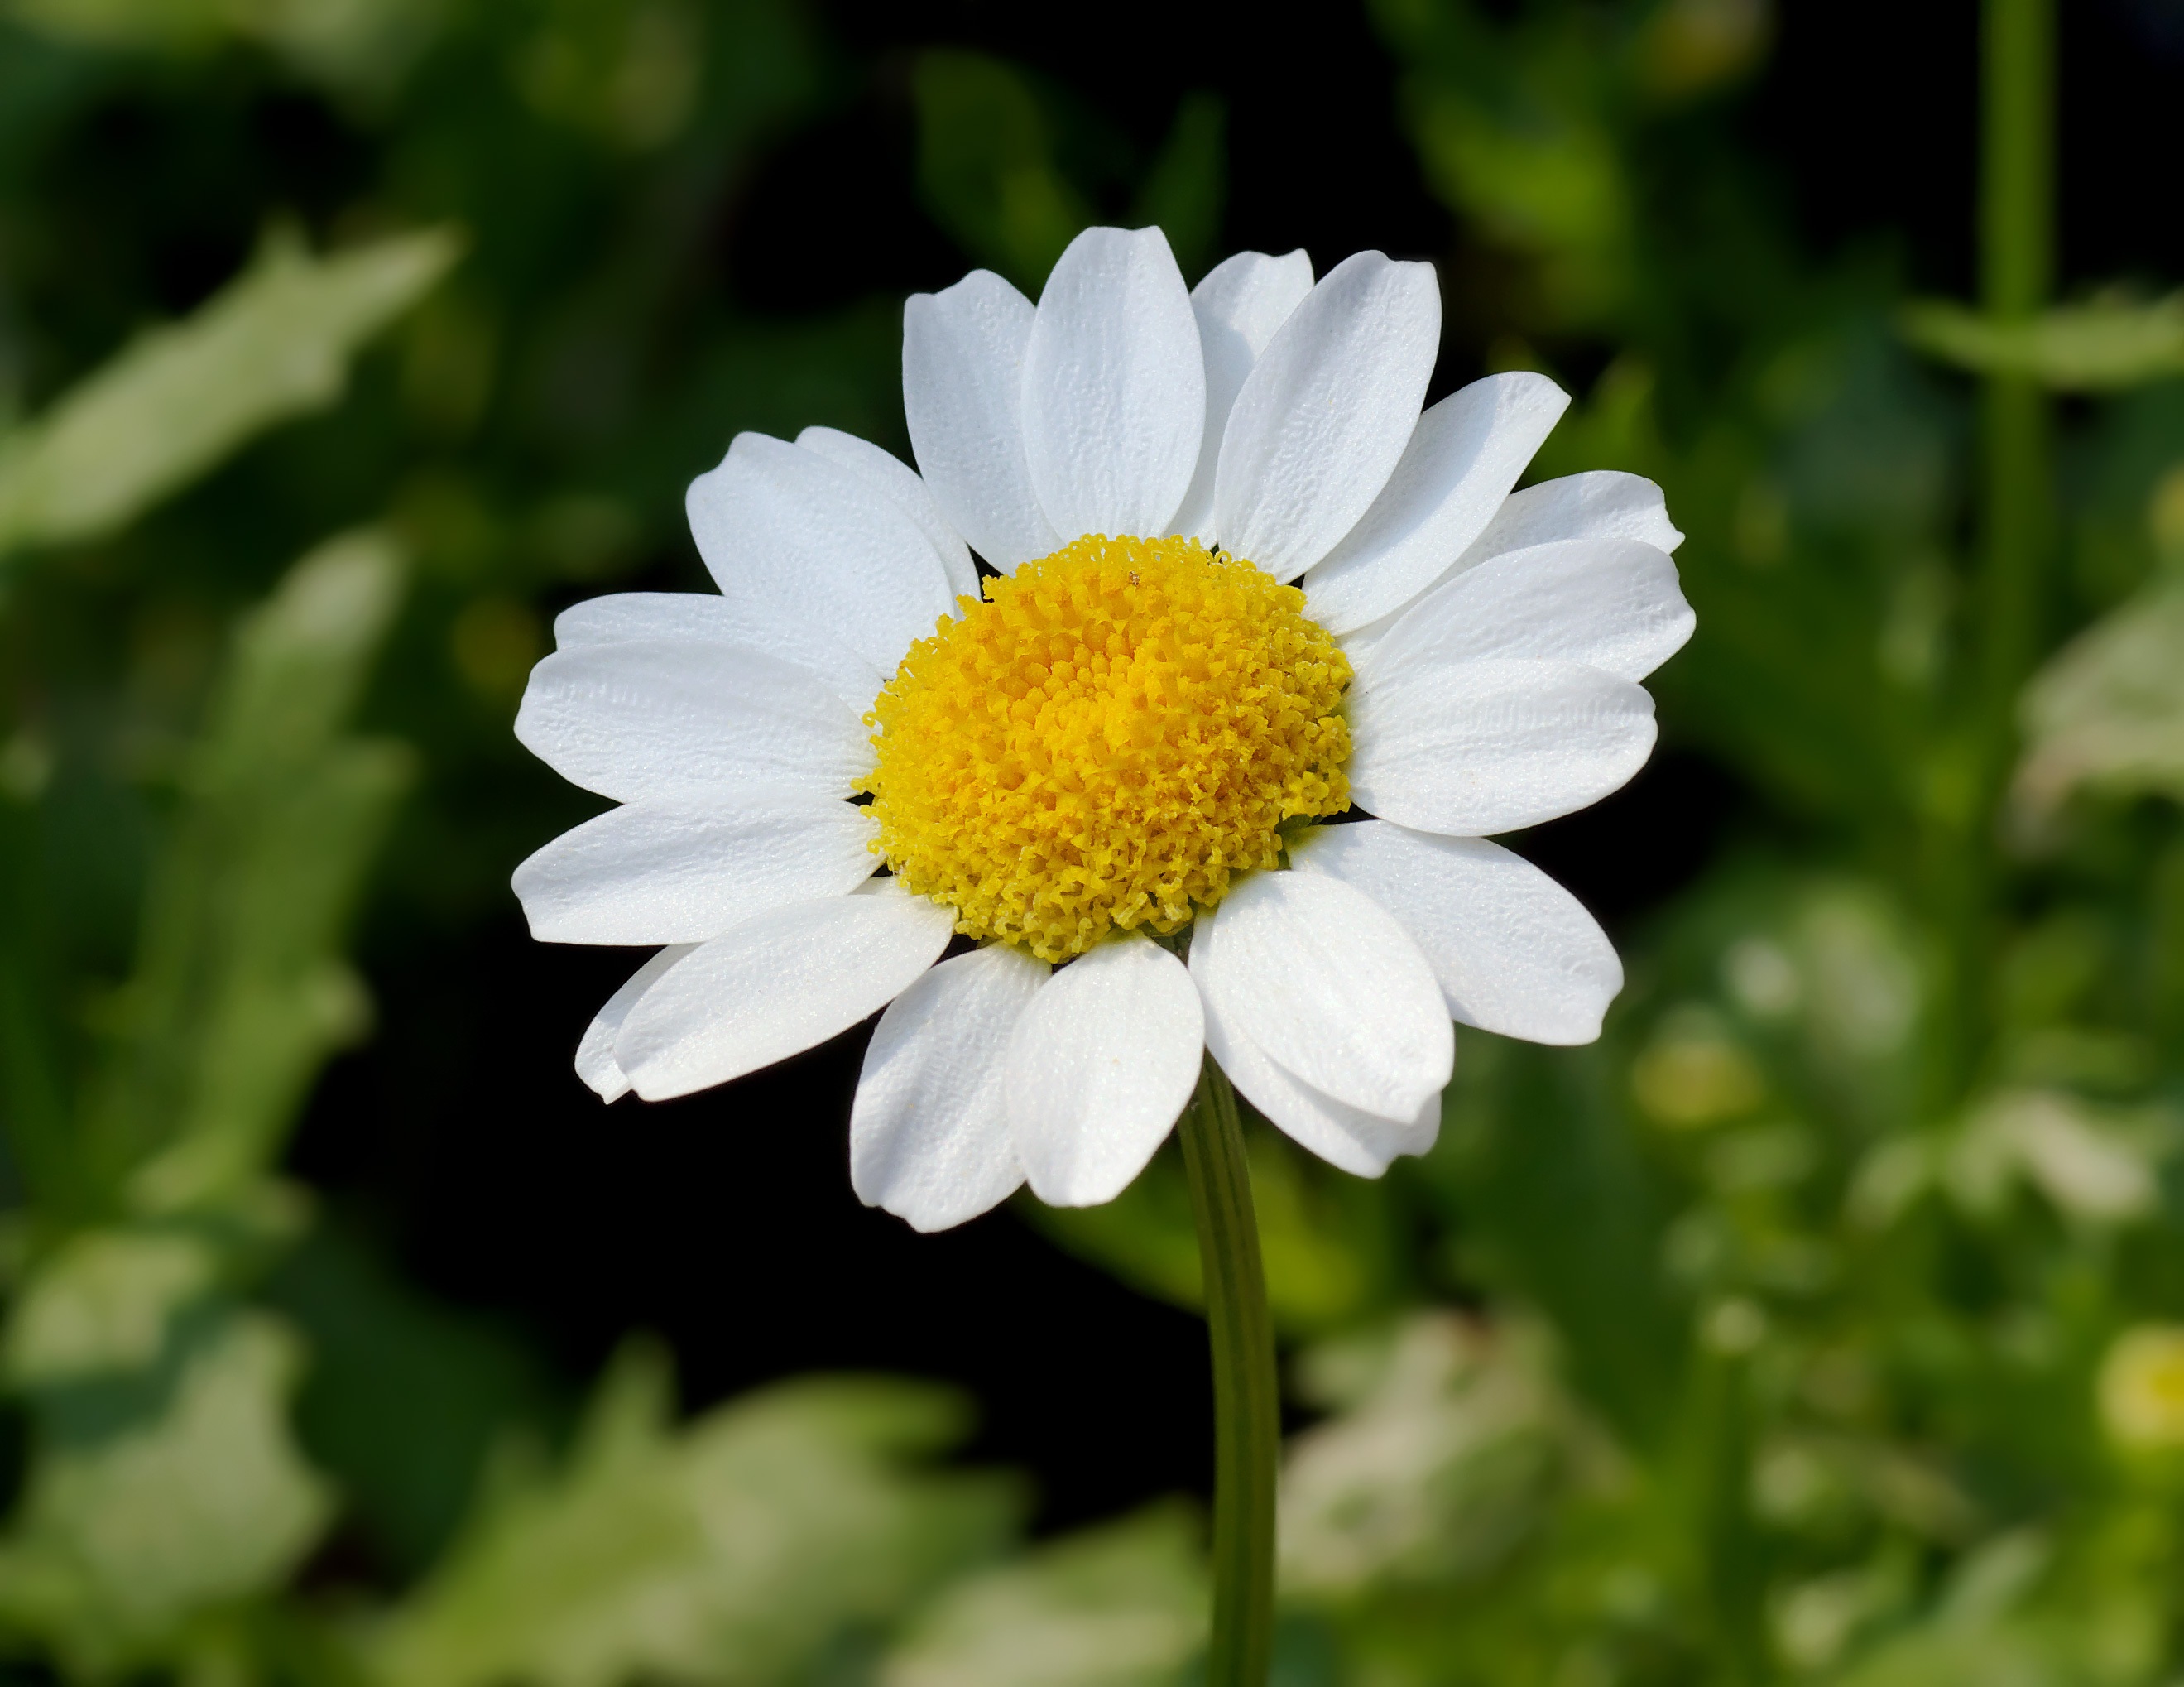
plant, white, field, meadow, flower, petal, bloom, floral, daisy, macro, botany, flora, wildflower, petals, blossoming, macro photography, flowering plant, daisy family, oxeye daisy, annual plant, land plant, chamaemelum nobile, marguerite daisy, leucanthemum paludosum